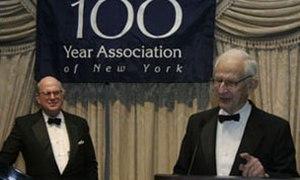
The Hundred Year Association of New York est une organisation à but non lucratif créée en 1927 à New York. Elle a pour objectif de reconnaître et récompenser la dévotion et les services rendus à la ville de New York par les entreprises et les organisations qui y sont en activité depuis au moins cent ans, et par les individus qui ont consacré leur vie à la ville ainsi qu'à ses employés.